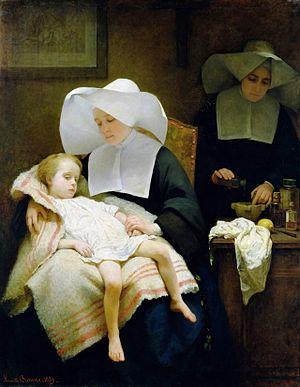
L'hôpital Saint-Vincent-de-Paul est un ancien hôpital de l'AP-HP, situé au nᵒ 74 de l'avenue Denfert-Rochereau dans le 14ᵉ arrondissement de Paris. L'établissement est, depuis la fin de l'année 2011, en grande partie désaffecté, puis progressivement réutilisé en centre d'hébergement. Un projet de nouveau quartier a été projeté par le conseil de Paris sur le site de l'établissement dont une partie des bâtiments pourrait être conservés.